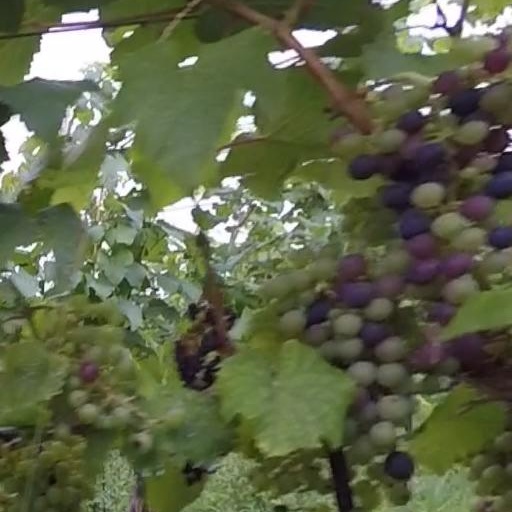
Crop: grape